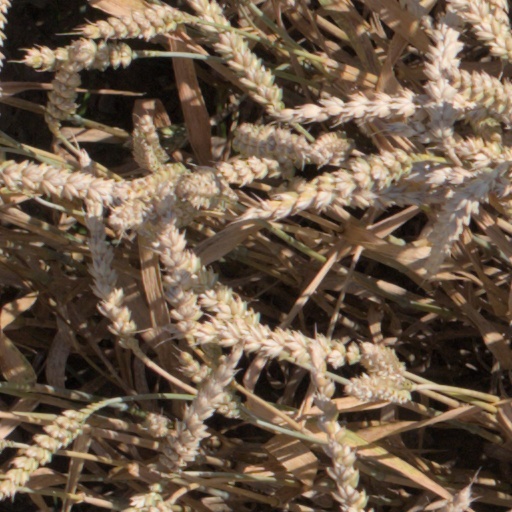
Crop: wheat